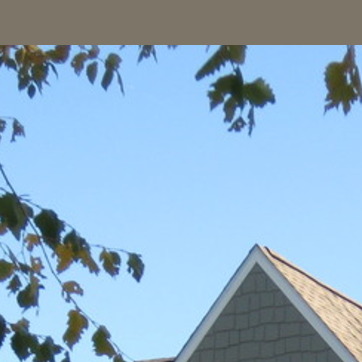
Material: sky